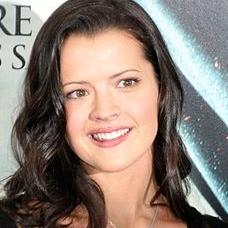
Age: 25